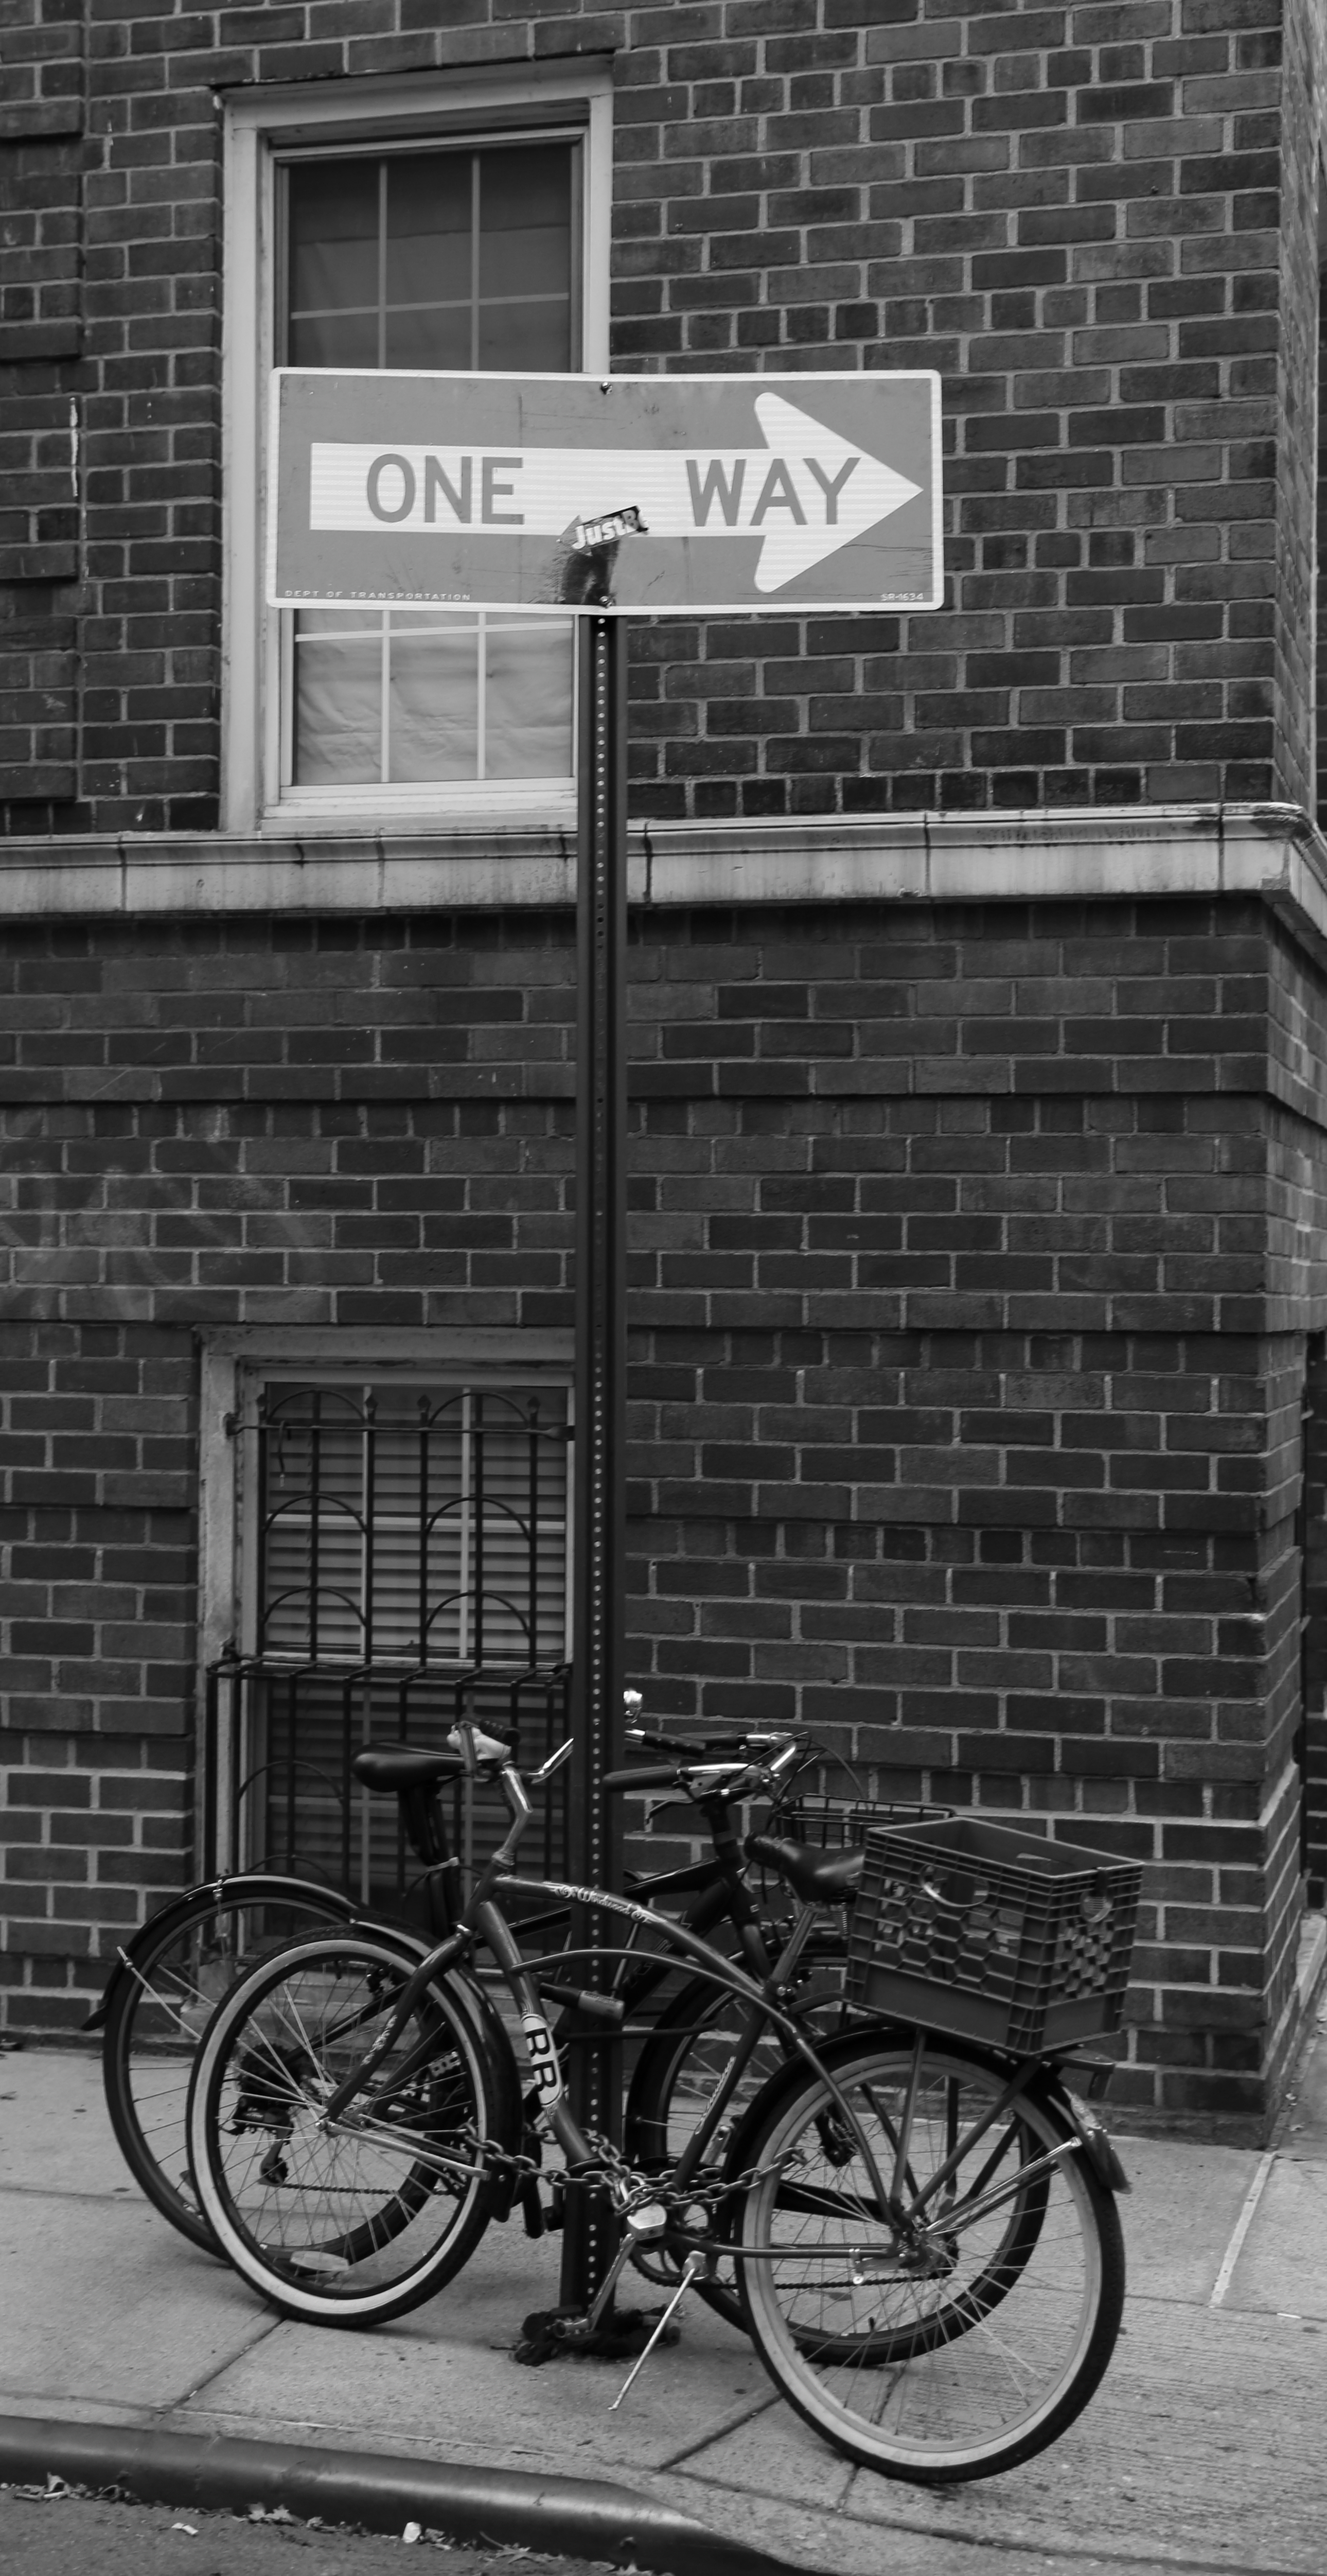
black and white, road, white, street, bicycle, transport, vehicle, black, monochrome, sports equipment, newyorkcity, shape, greenwichvillage, citybikes, urban area, monochrome photography